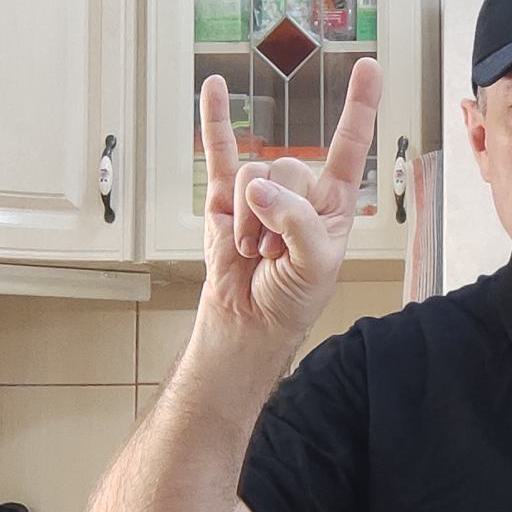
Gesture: rock